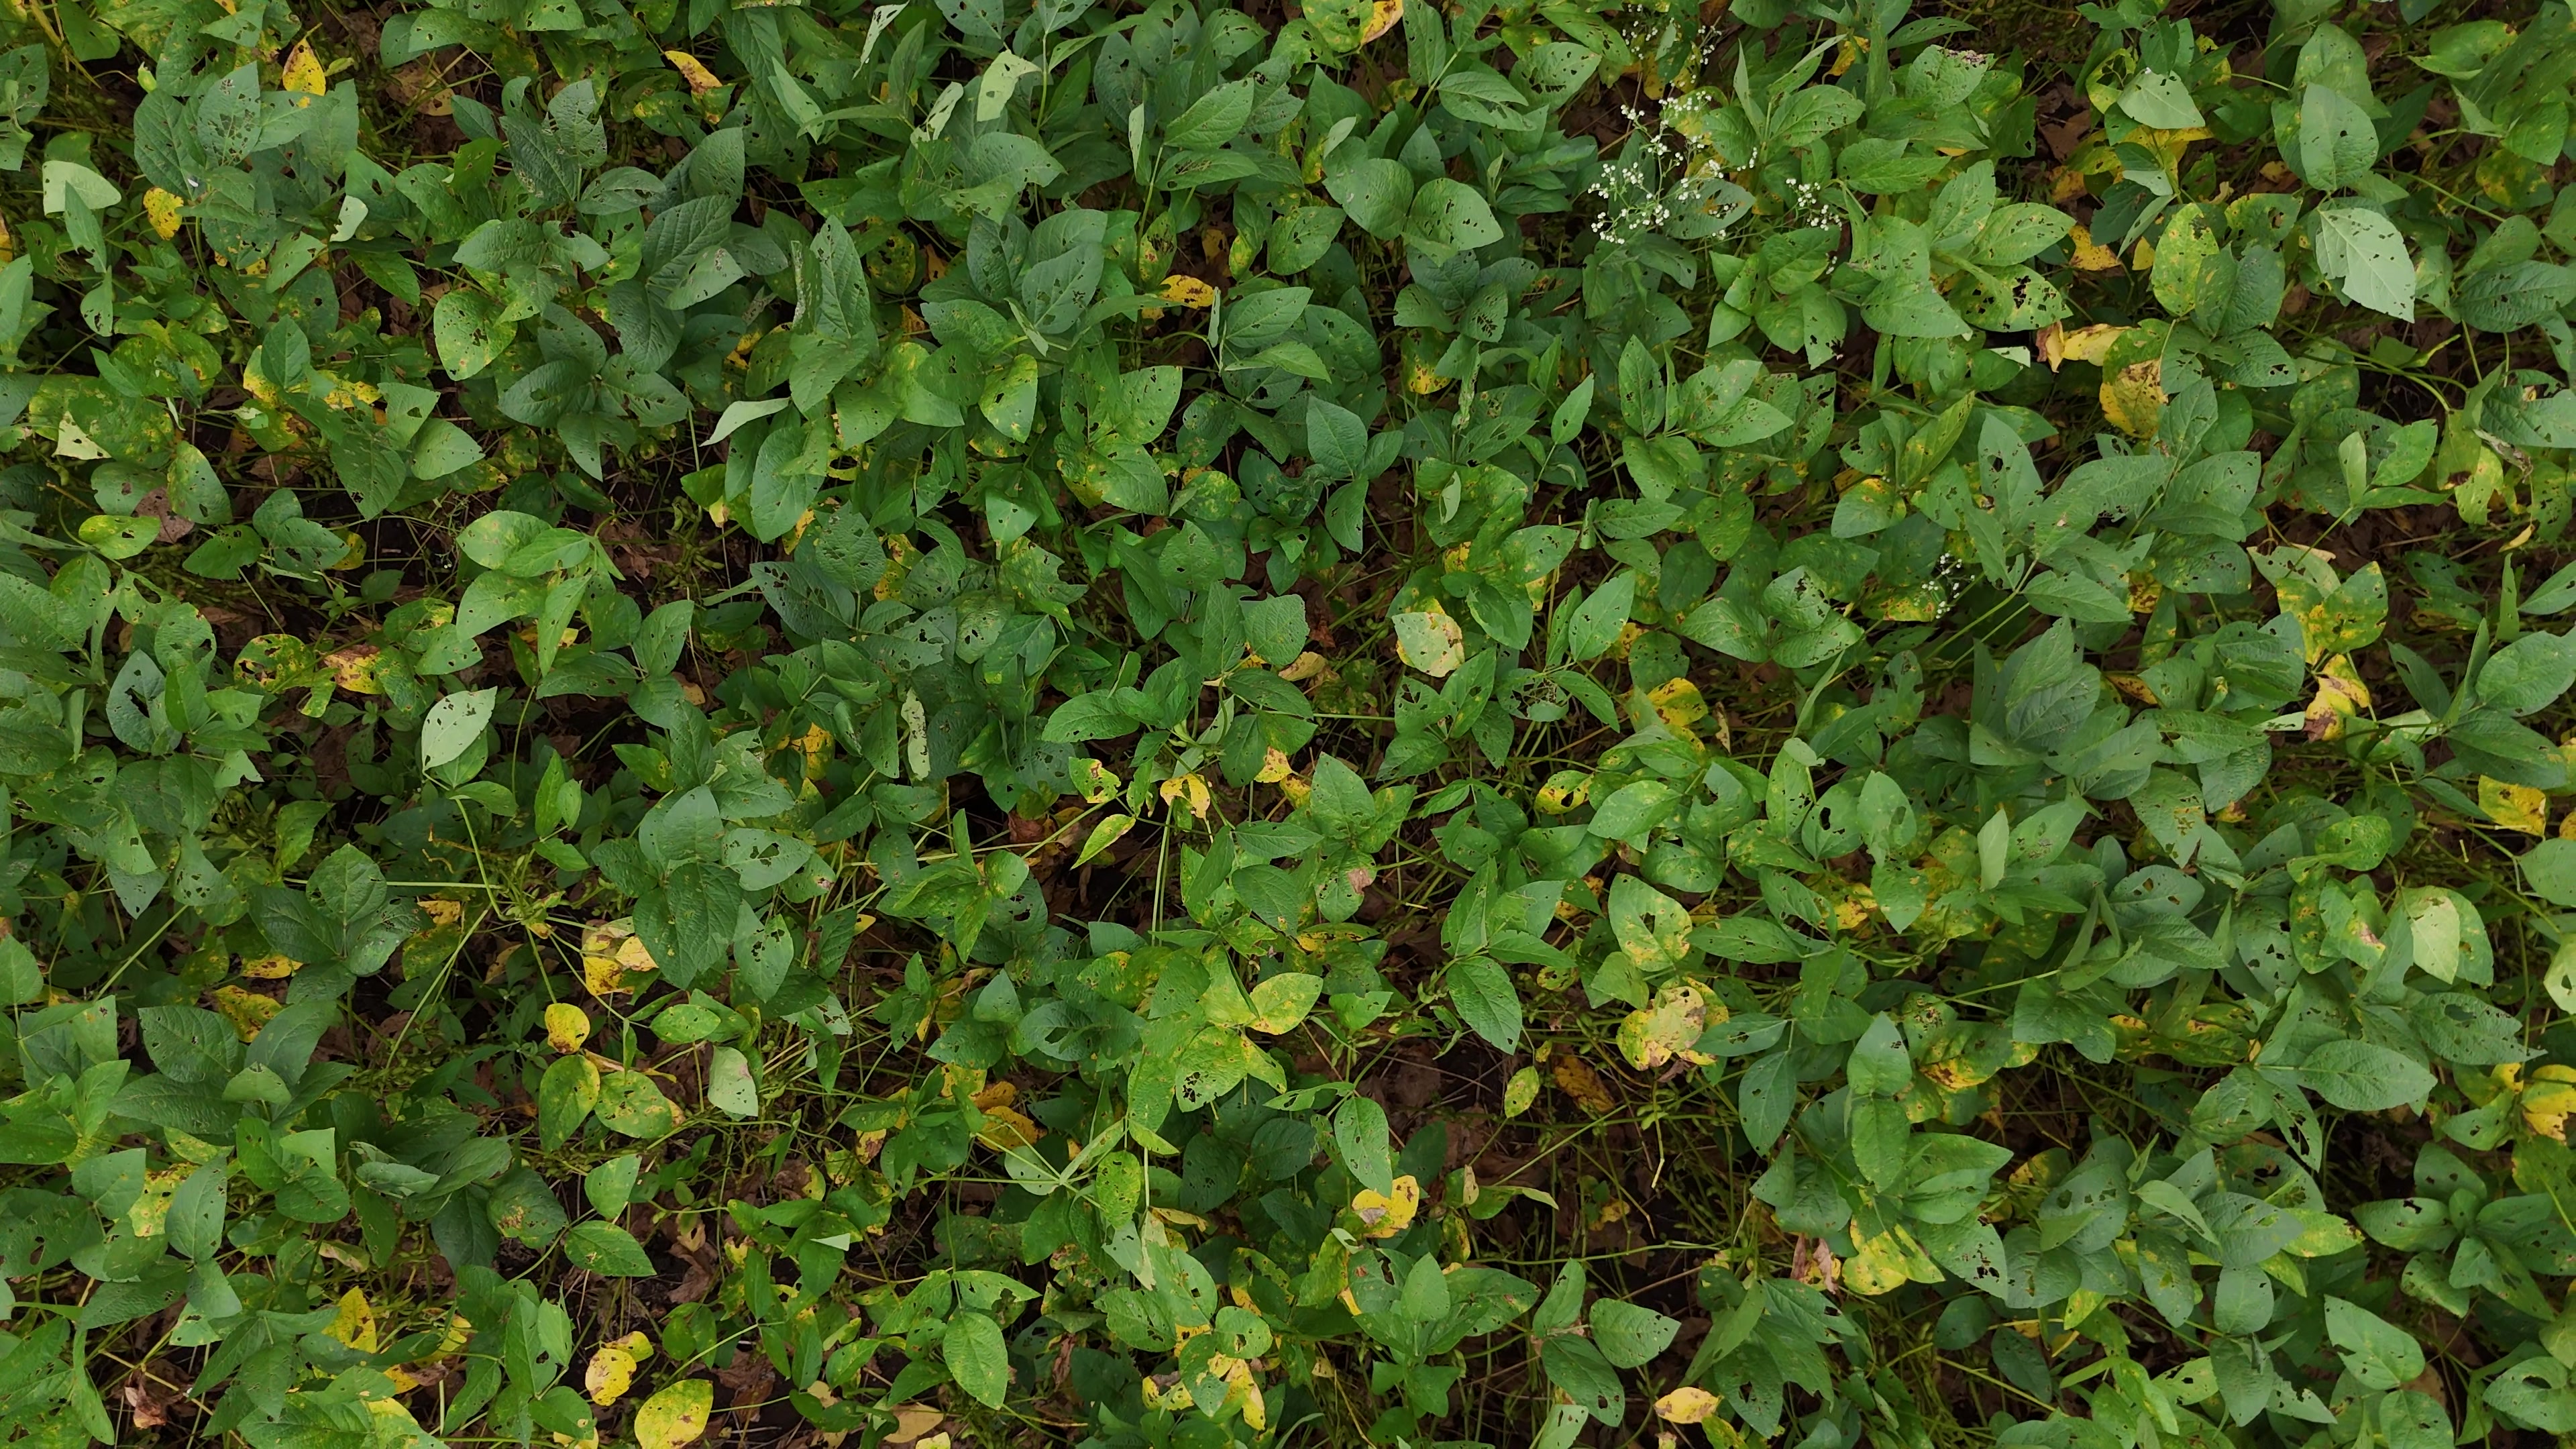
Label: Rust